Jahmir Hyka

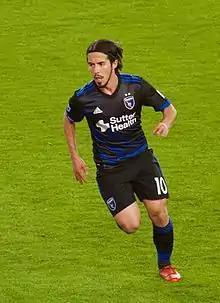
Hyka playing for San Jose Earthquakes in 2018

Jahmir Hyka (born 8 March 1988) is an Albanian retired professional footballer who played as a left midfielder.